Church of All Saints, Harlow Hill

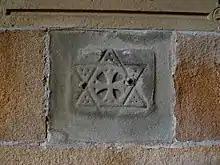
Consecration cross in porch

This is a Grade II listed building, designated as such on 4 February 1975. The three main reasons for listing are said by Historic England to be: the Gothic Revival style, the "circular bell tower reminiscent of Irish bell-houses", and the building as an example of a work by architect I.T. Shutt. It was built parallel to the Otley Road (B6162), so that it is not quite oriented east–west, i.e. the chancel points to east-north-east, and the west window looks west-south-west.